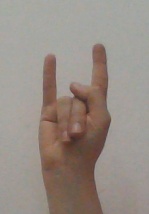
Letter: la